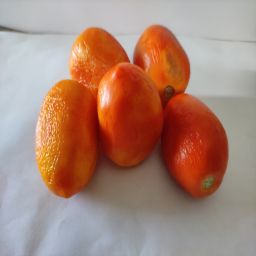
Crop: Tomato
Quality: Old